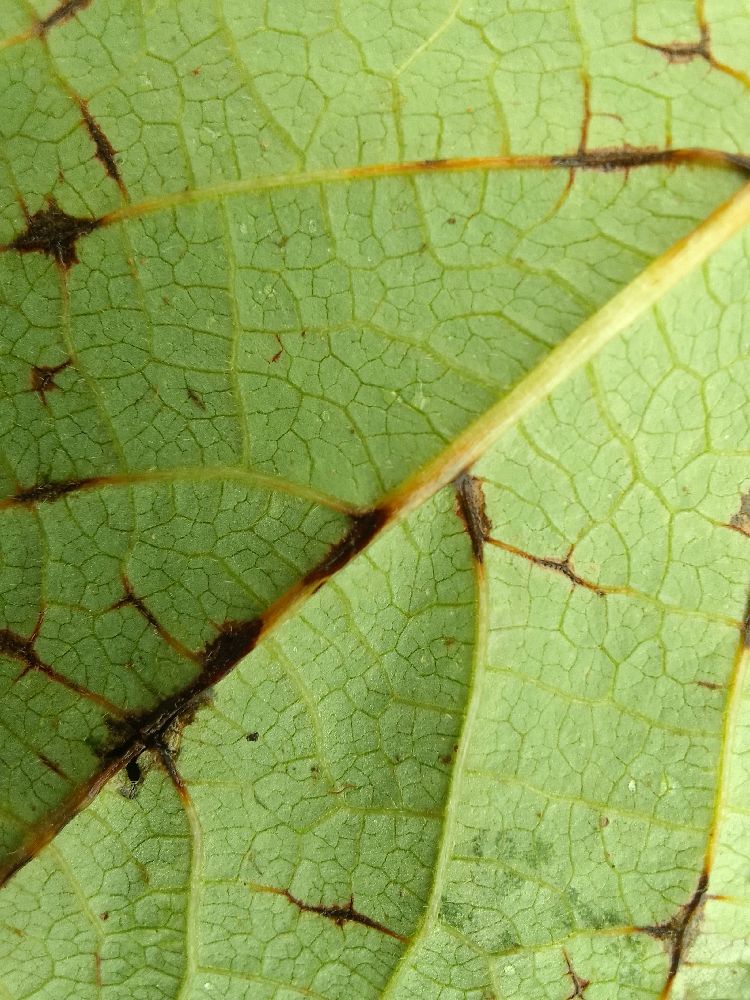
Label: anthracnose